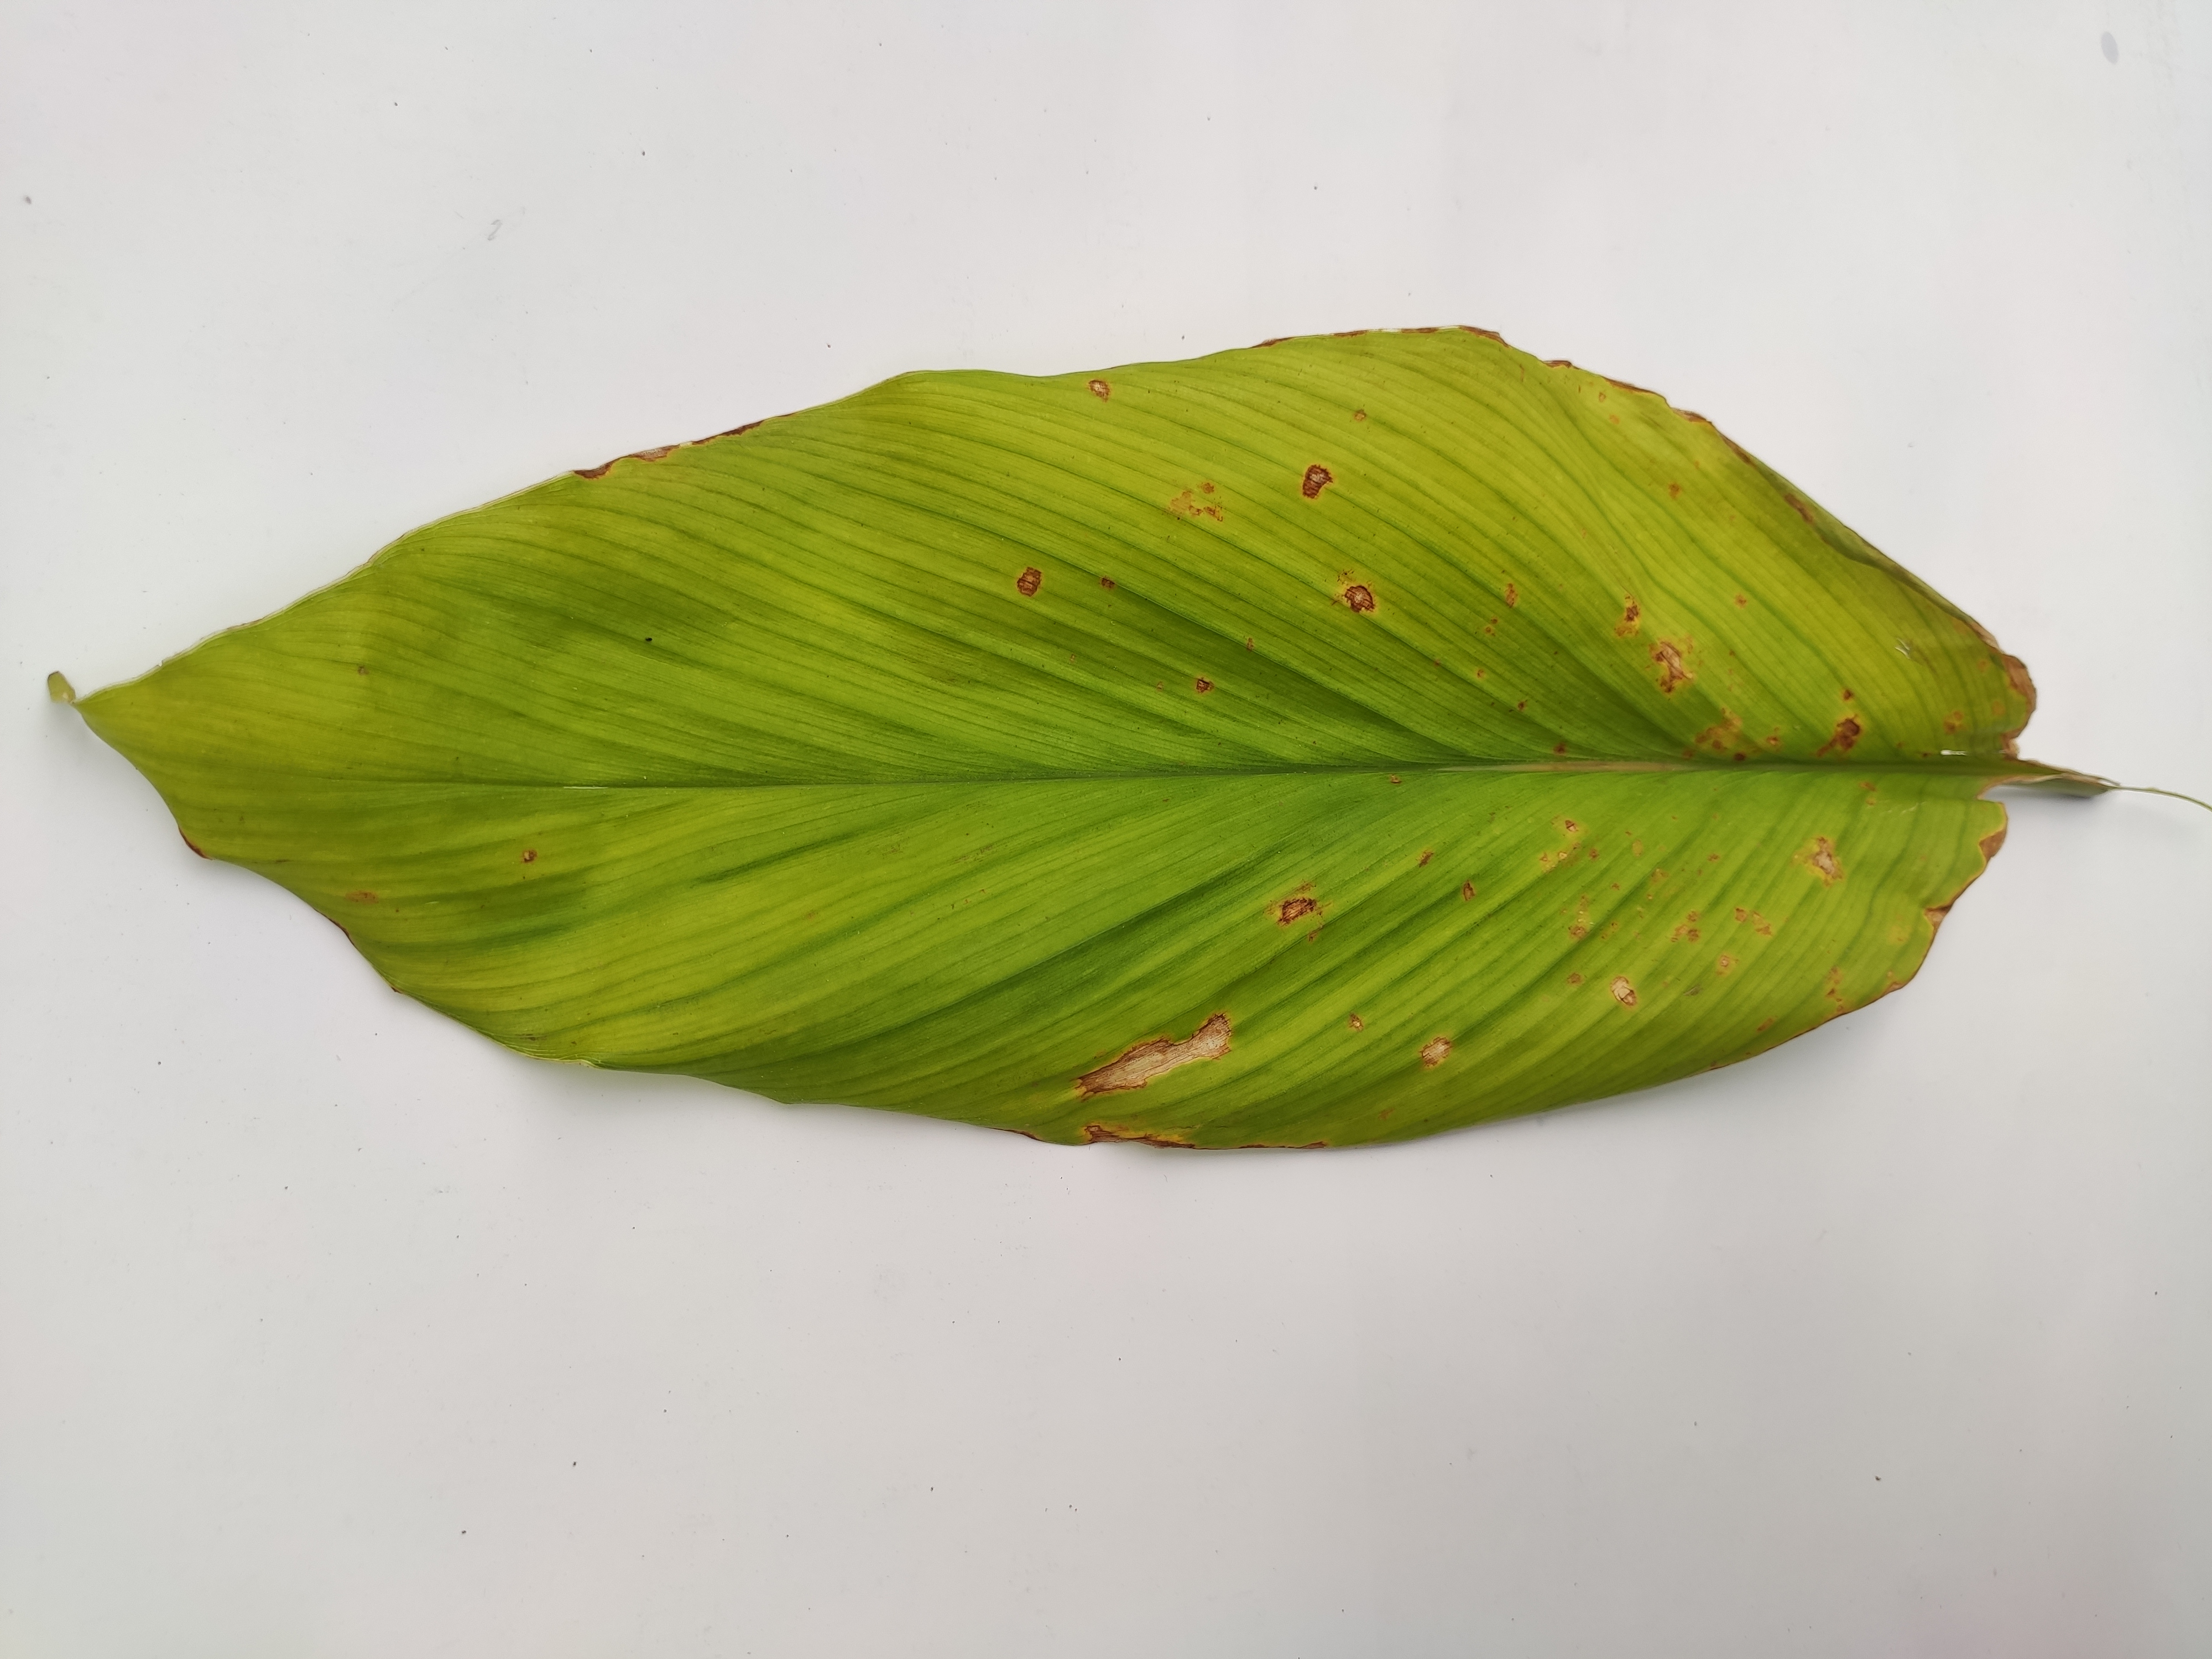
Label: Leaf_Spot